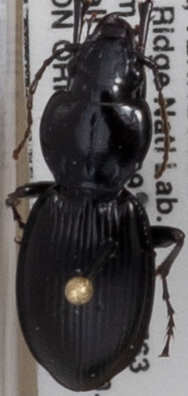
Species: Cyclotrachelus fucatus
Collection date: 2019-05-01
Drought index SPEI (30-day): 0.206
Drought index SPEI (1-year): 2.09
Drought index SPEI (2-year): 2.09